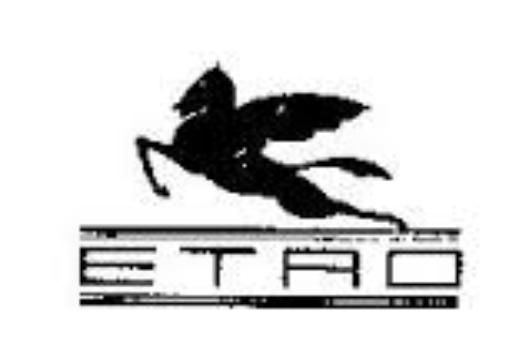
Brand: Etro
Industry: Clothes